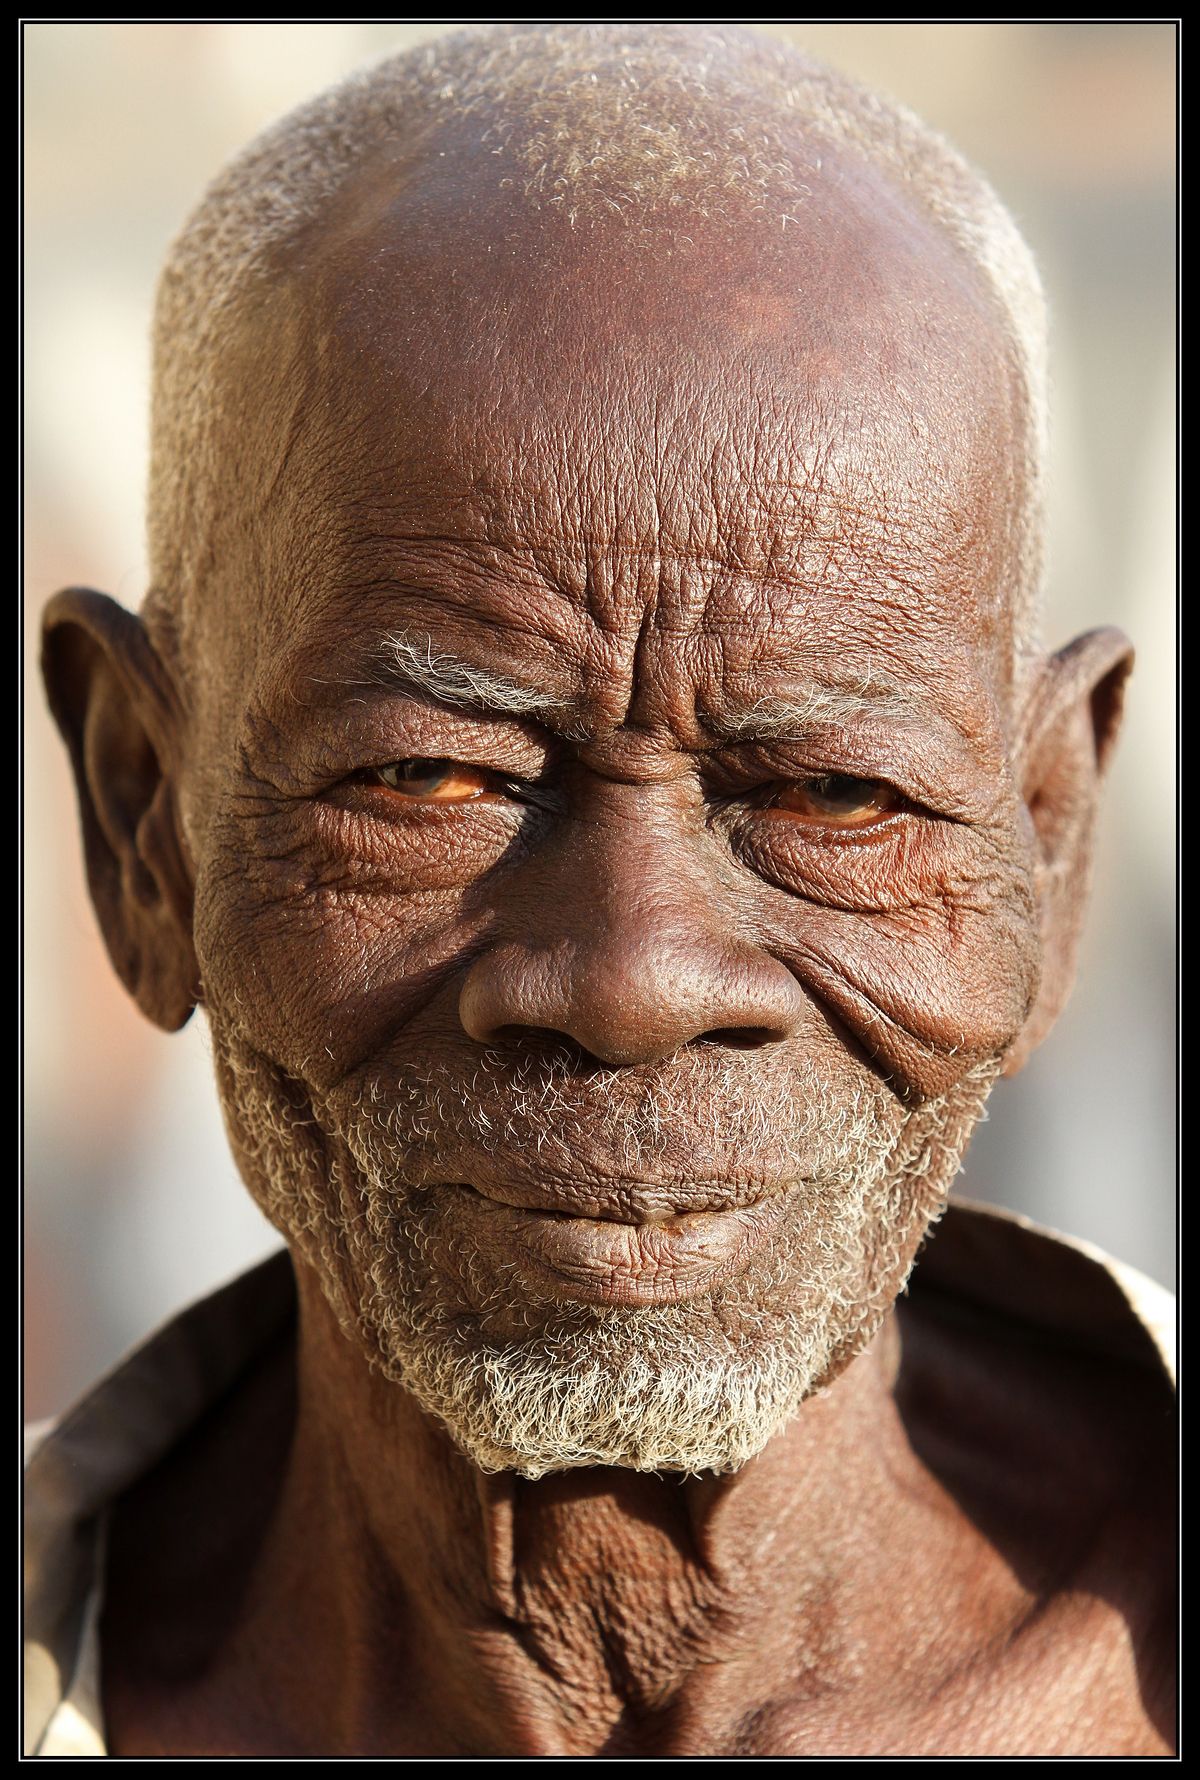
Label: Colored